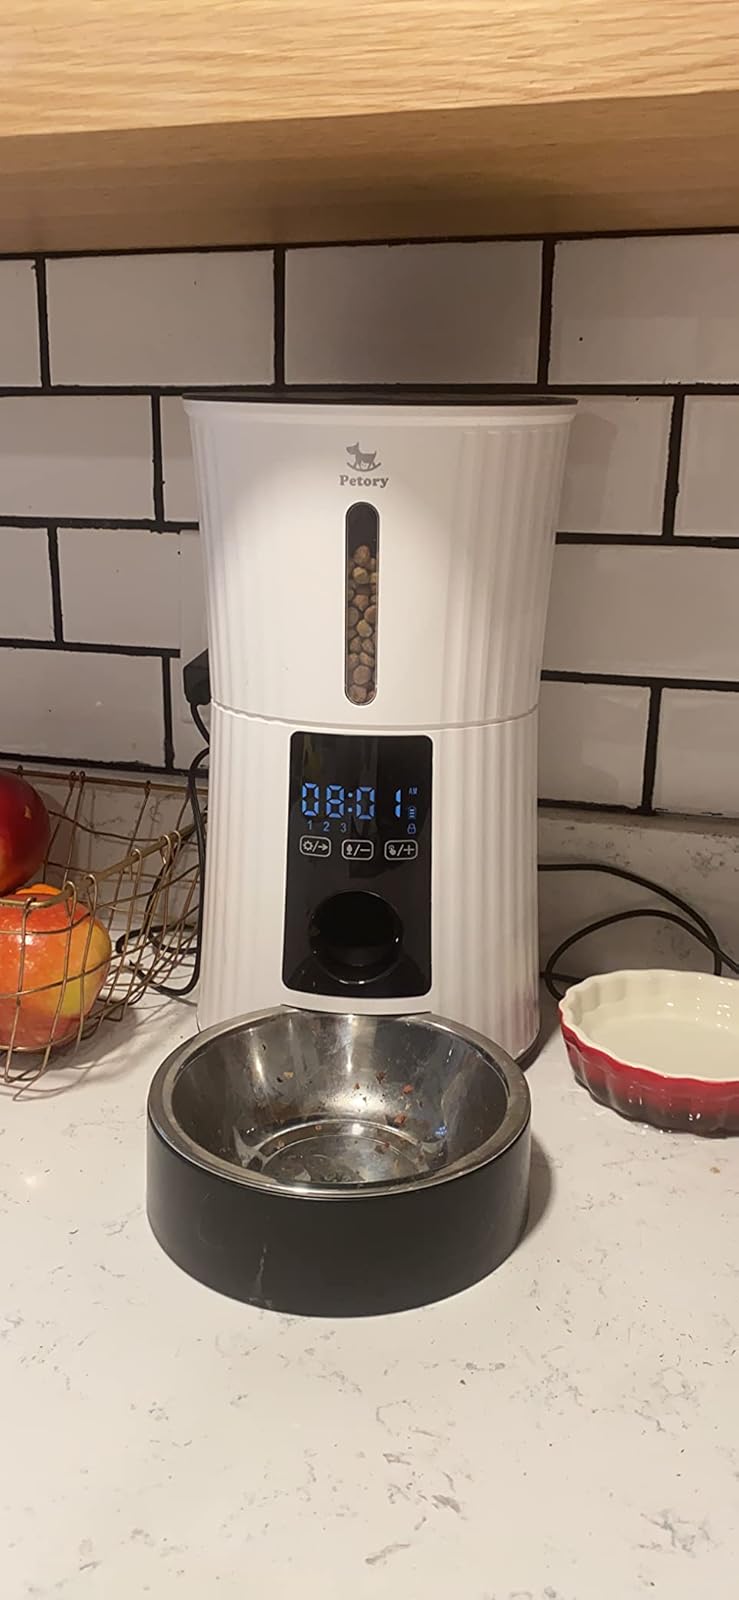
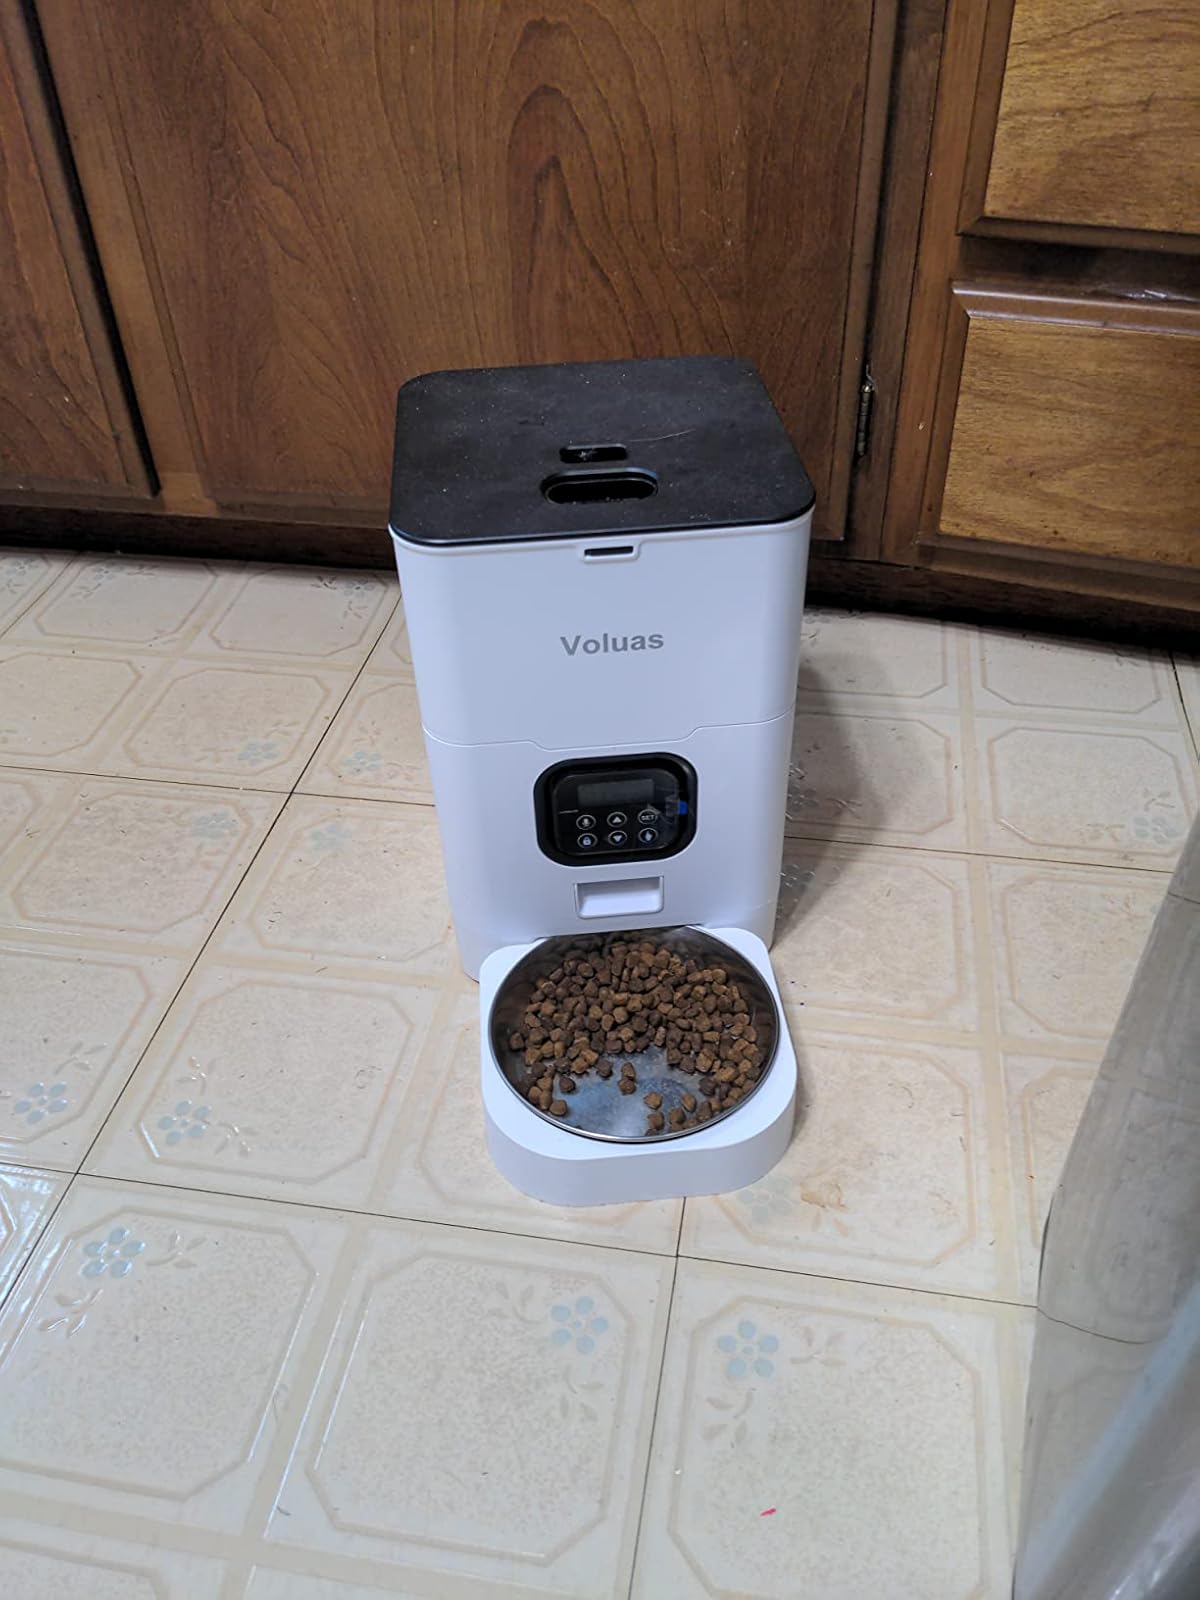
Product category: items_feeder
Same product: no